Wycombe House Sports and Social Club

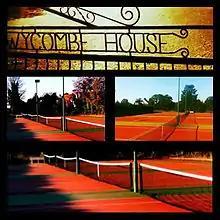

Wycombe House Sports and Social Club is a private members club in Isleworth, West London. It was founded in 1888 and is one of the oldest remaining private members multi-sport and social clubs in the world.